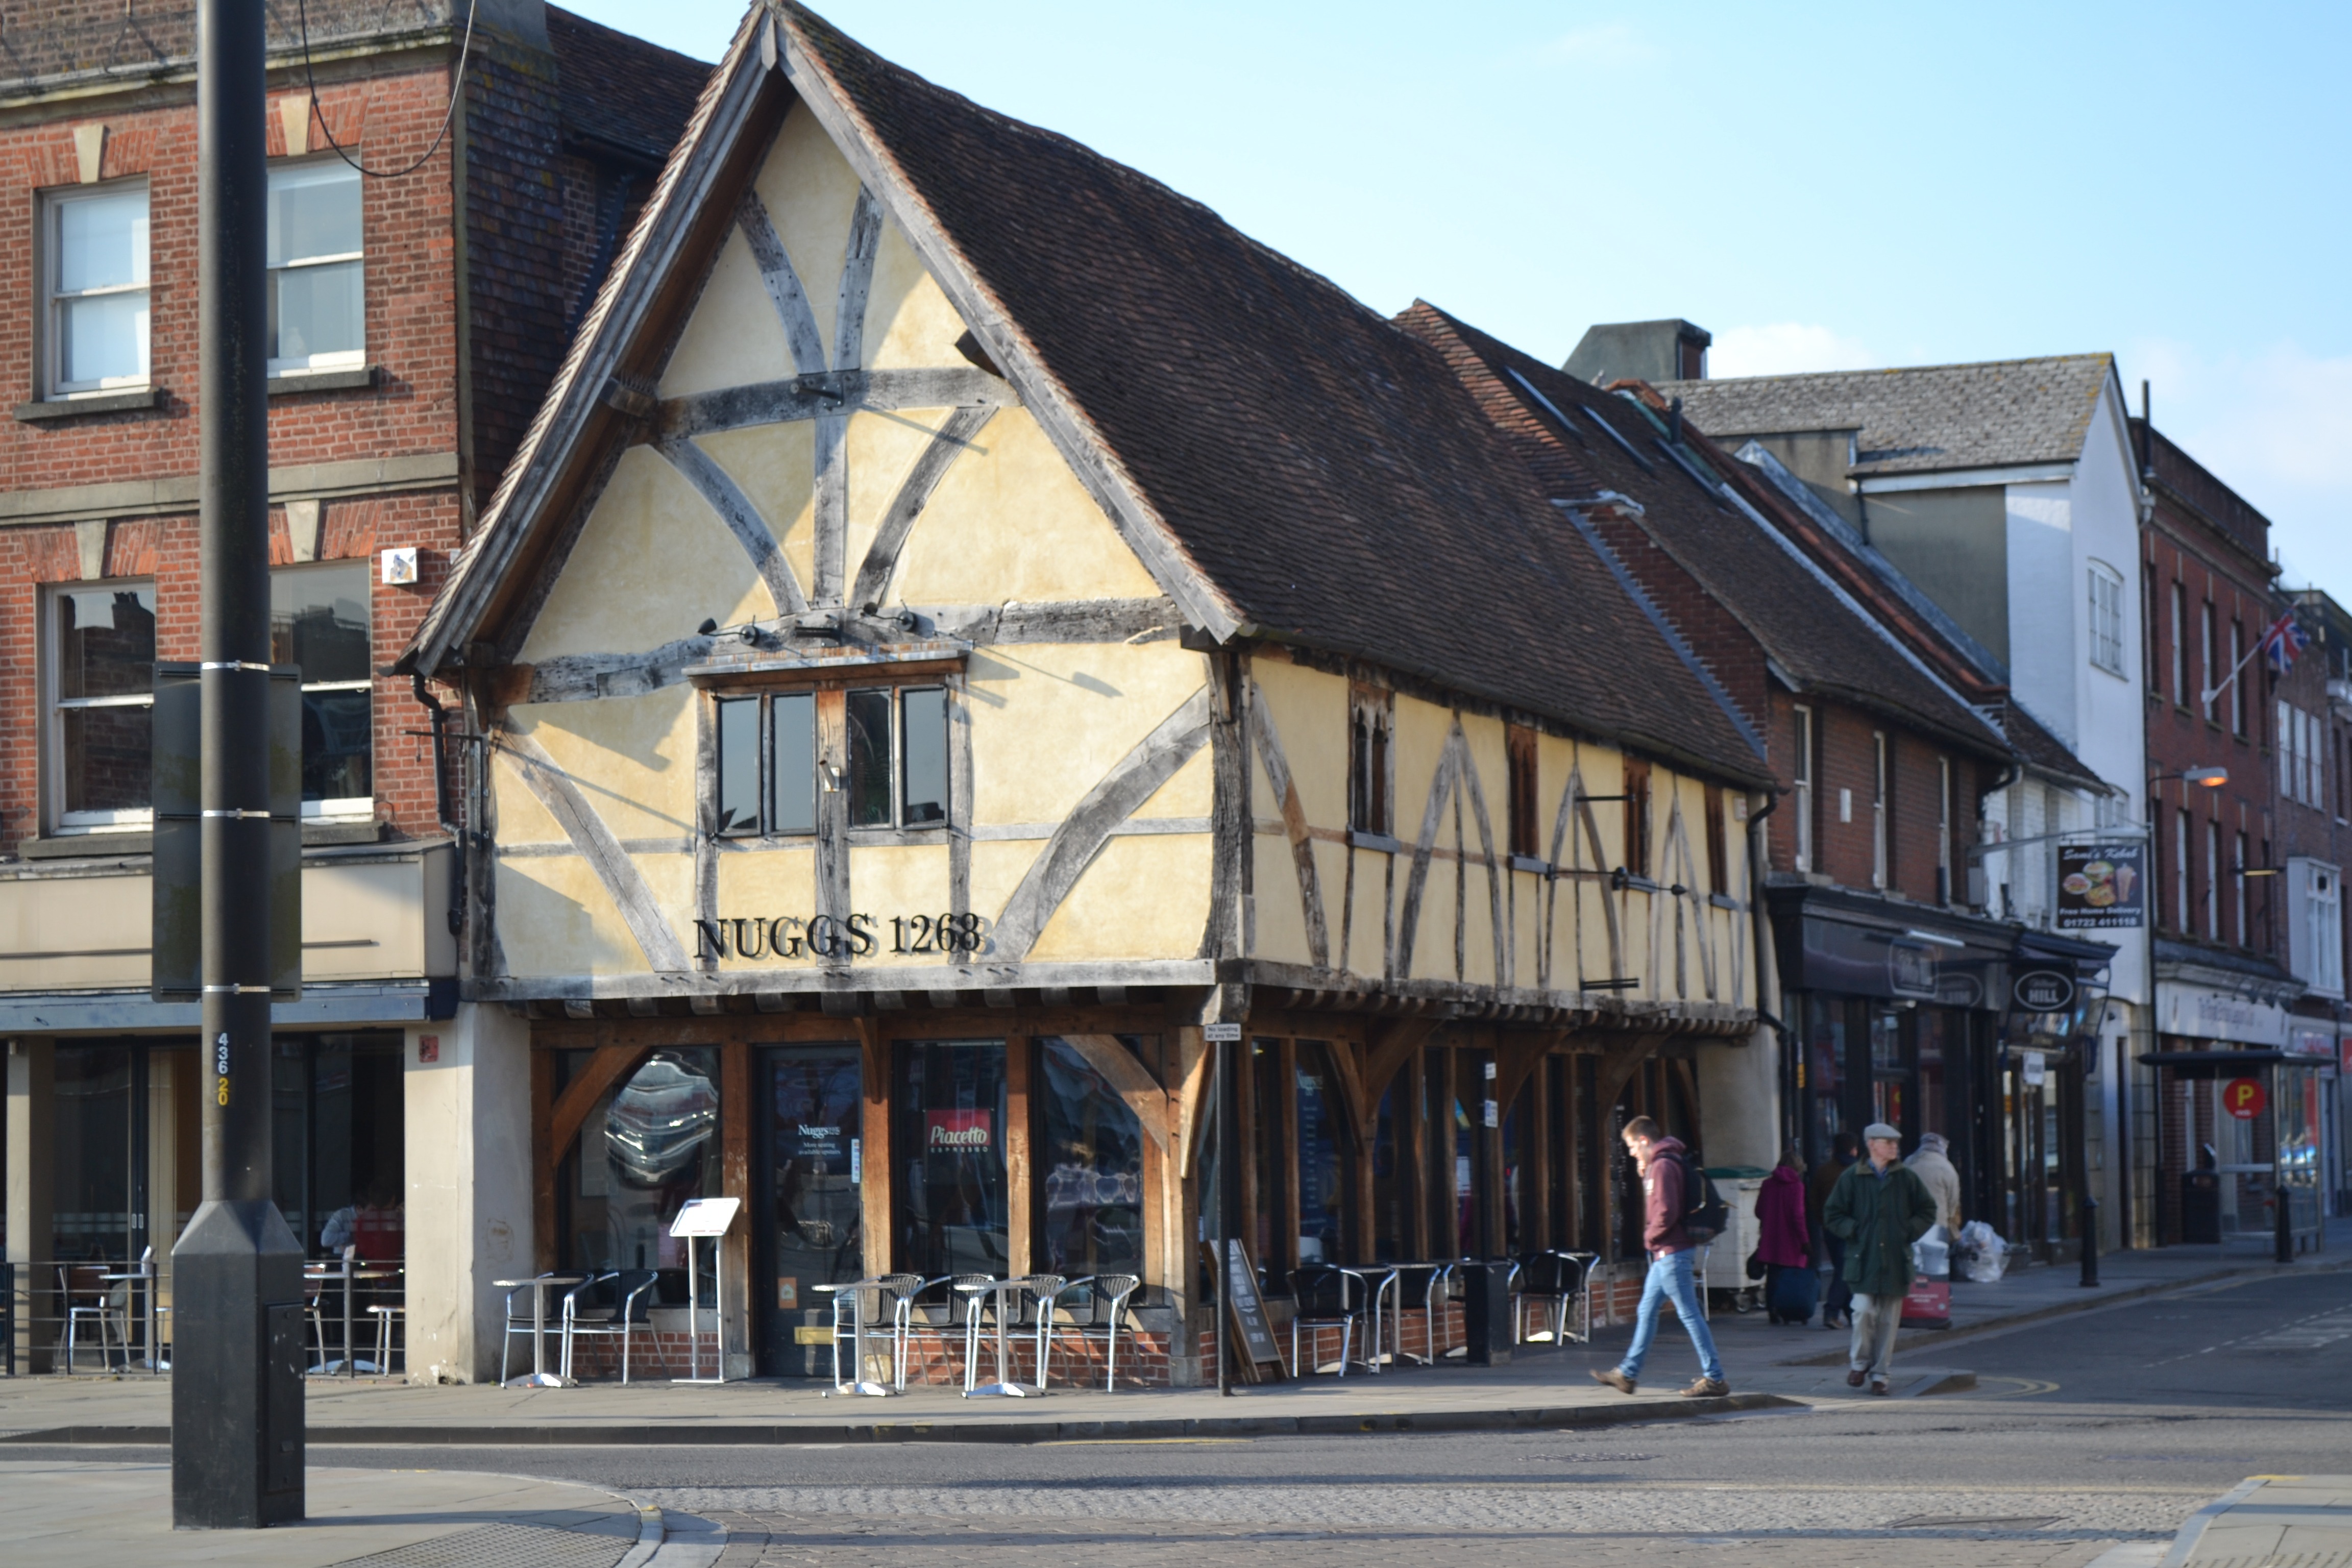
architecture, structure, house, town, roof, building, old, city, home, downtown, landmark, facade, historic, tourism, england, design, middle ages, aged, salisbury, neighbourhood, united kingdom, architecture design, residential area, human settlement